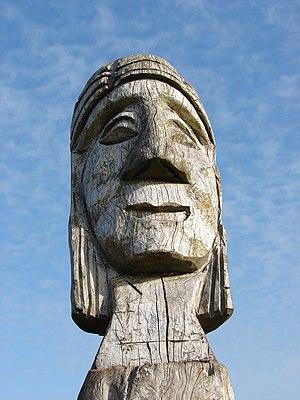
Saavedra est une commune du Chili et une agglomération portuaire de la Région d'Araucanie dans la Province de Cautín. Elle porte le nom du général Cornelio Saavedra qui fut chargé d'occuper la région d'Araucanie en 1860. Cette commune compte le plus fort pourcentage d'indiens Mapuches dans sa population. Elle forme le décor du film La frontera, qui a remporté l'Ours d'argent à la 42ᵉ Berlinale.